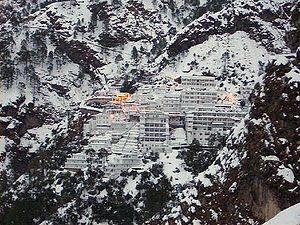
L'Himalaya, ou chaîne de l'Himalaya, est un ensemble de chaînes de montagnes s'étirant sur plus de 2 400 km de long et large de 250 à 400 km, qui sépare le sous-continent indien du plateau tibétain dans le Sud de l'Asie. Au sens strict, il débute à l'ouest au Nanga Parbat au Pakistan et se termine à l'est au Namche Barwa au Tibet. Cet ensemble montagneux, délimité à l'ouest par la vallée du fleuve Indus et à l'est par la vallée du fleuve Brahmapoutre, couvre une aire d'environ 600 000 km².